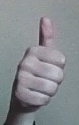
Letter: aleff